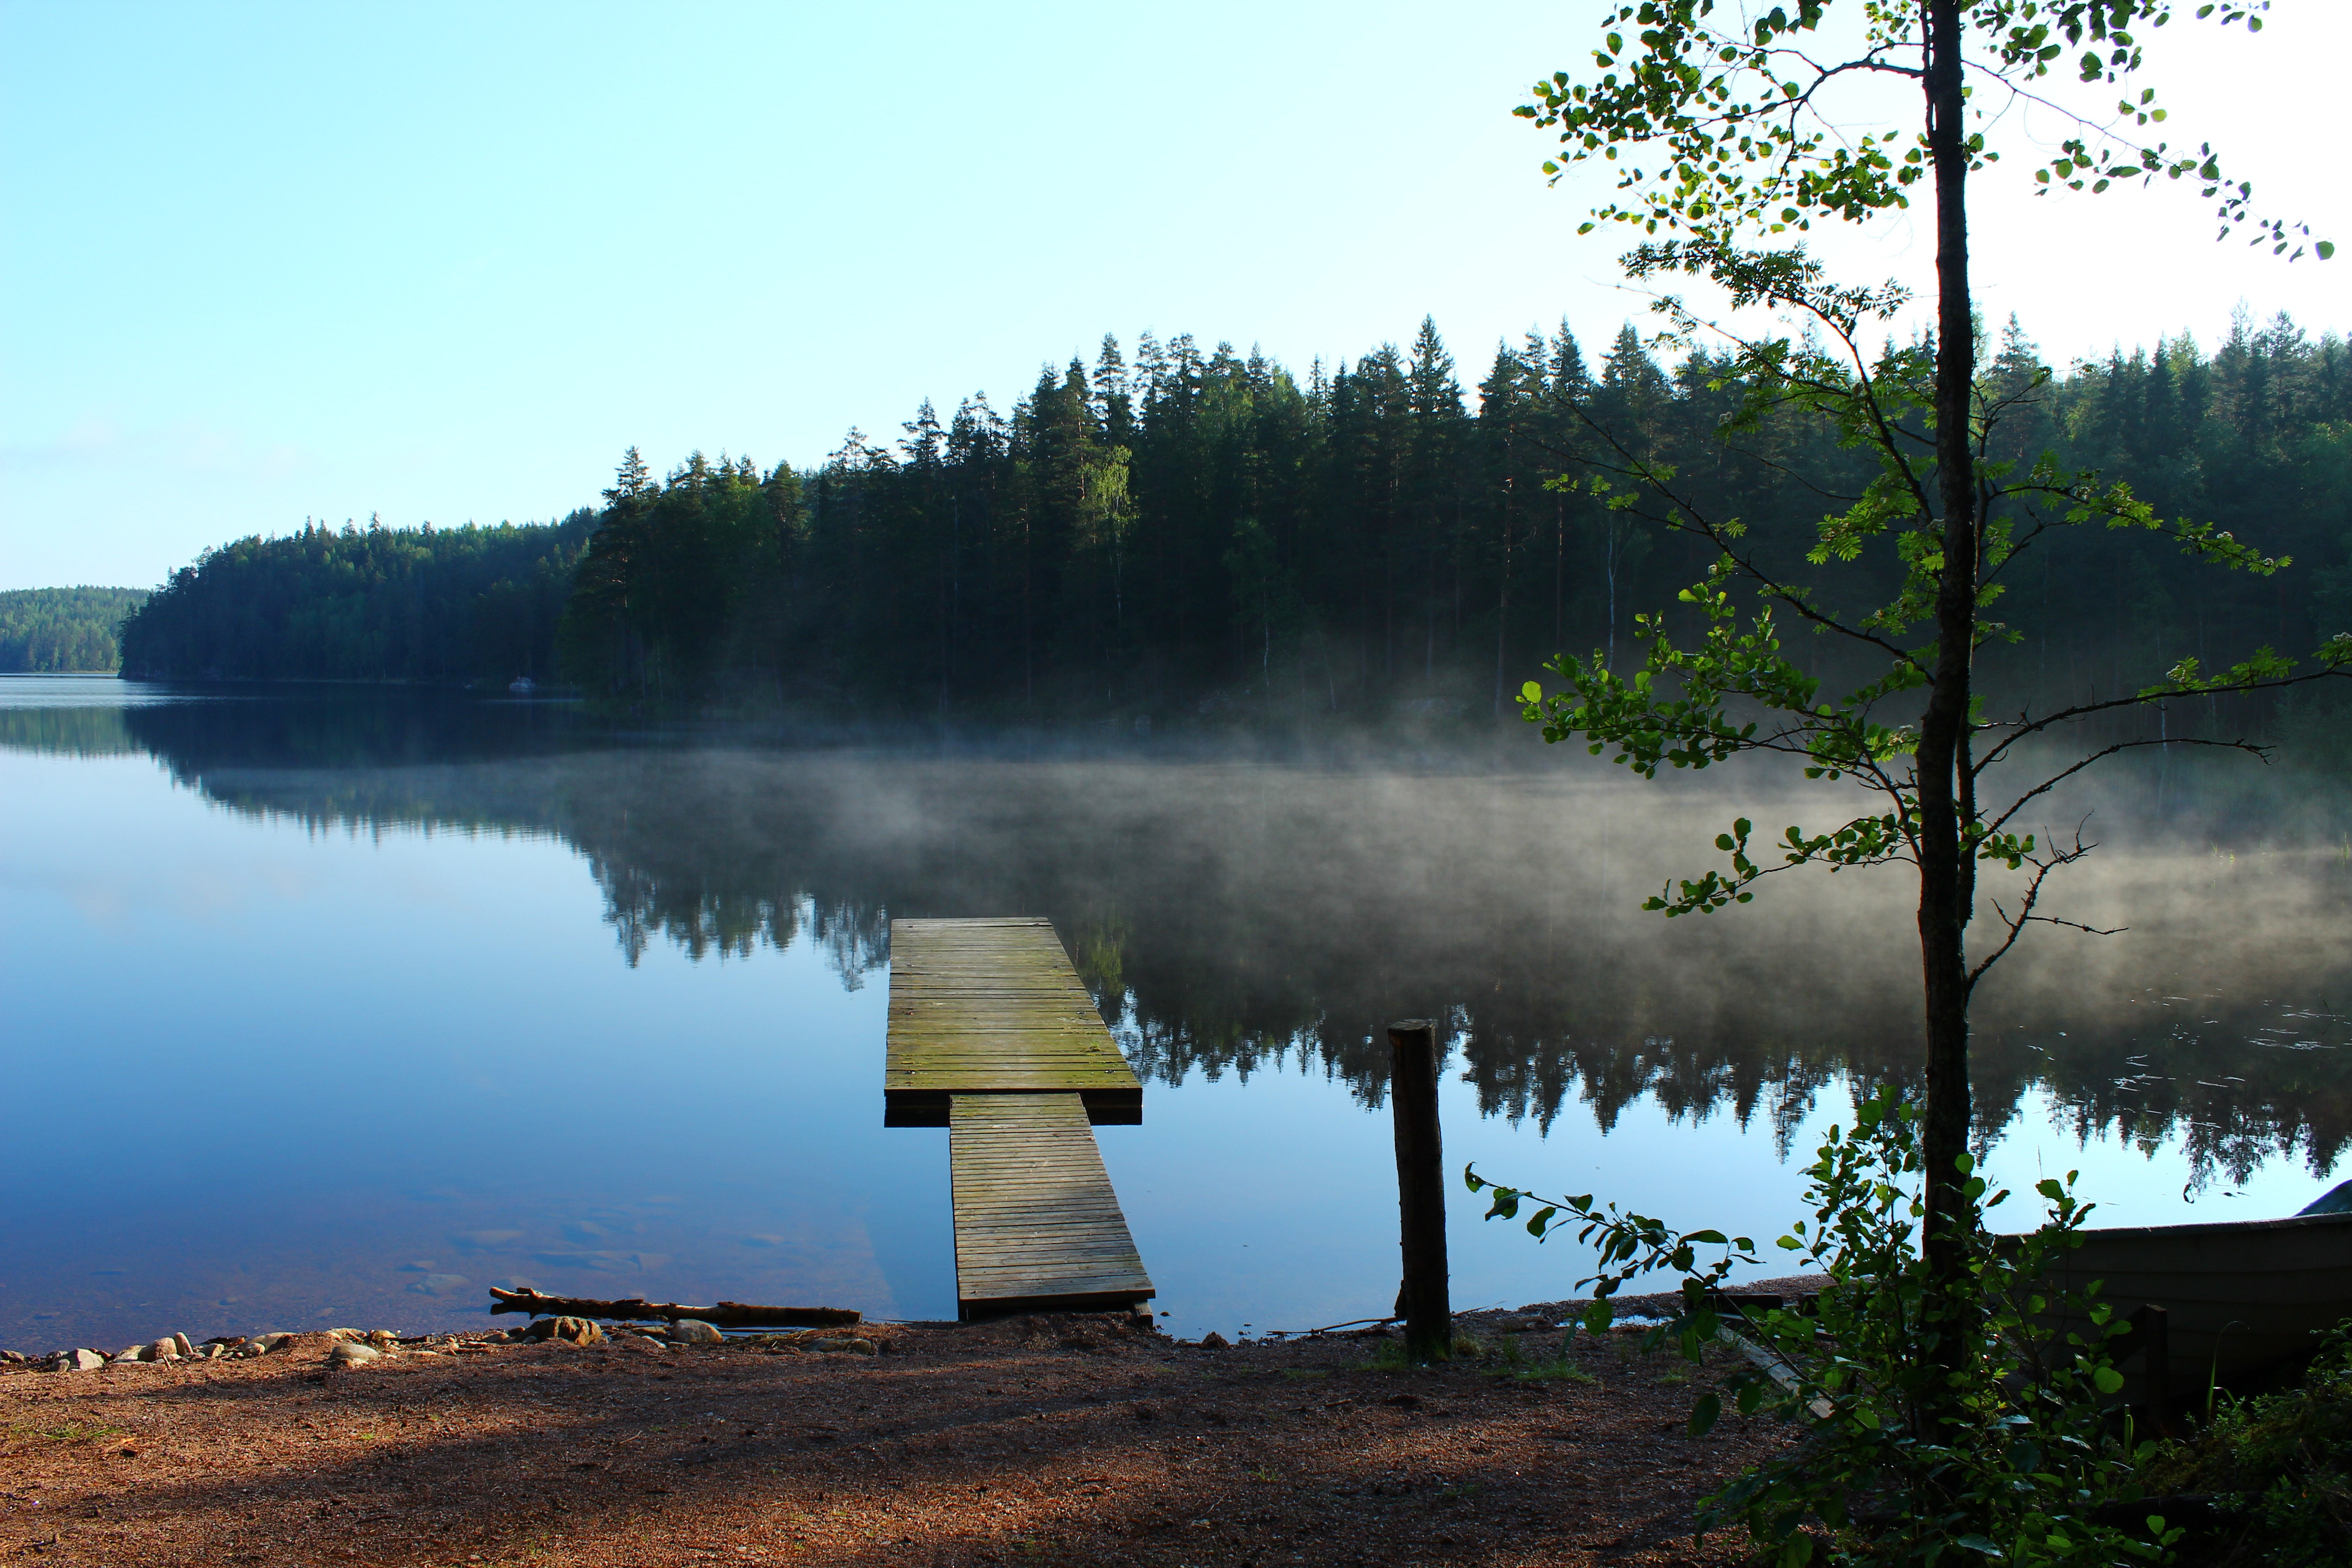
landscape, sea, tree, water, nature, wilderness, mist, morning, shore, lake, pier, river, reflection, reservoir, national park, body of water, wetland, habitat, loch, rural area, natural environment, atmospheric phenomenon, r water